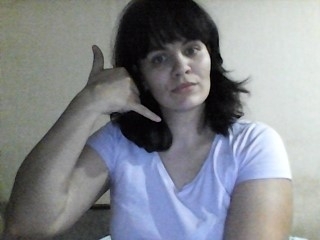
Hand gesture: call